Dzungar Khanate

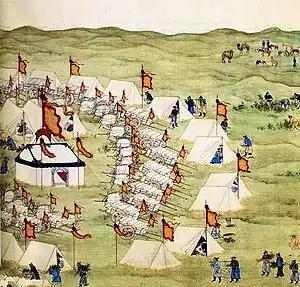
Military camp of the Chinese Emperor at Kherlen River during the campaign of 1696

In 1681, Galdan invaded the north of Tengeri Mountain and attacked the Kazakh Khanate but failed to take Sayram. In 1683 Galdan's armies under Tsewang Rabtan took Tashkent and Sayram. They reached the Syr Darya and crushed two Kazakh armies. After that Galdan subjugated the Black Kyrgyz and ravaged the Fergana Valley. His general Rabtan took Taraz city. From 1685 Galdan's forces aggressively pushed westward, forcing the Kazakhs ever further west. The Dzungars established dominion over the Baraba Tatars and extracted yasaq (tribute) from them. Converting to Orthodox Christianity and becoming Russian subjects was a tactic by the Baraba to find an excuse not to pay yasaq to the Dzungars.